Texas oil boom

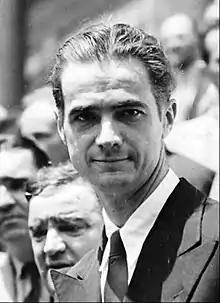
Howard Hughes, famed aviator, film producer, and business magnate

Four businessmen were emblematic of the 1920s and 30s boom years – H. Roy Cullen, H. L. Hunt, Sid W. Richardson, and Clint Murchison. Cullen was a self-educated cotton and real-estate businessman who moved to Houston in 1918 and soon began oil prospecting. Cullen's success led to his founding the South Texas Petroleum Company (with partner Jim West Sr.) and Quintana Oil Company. Cullen and his wife established the Cullen Foundation, which became one of the largest charitable organizations in the state, and donated heavily to the University of Houston, the Texas Medical Center, and numerous other causes in Texas, particularly in the Houston area.